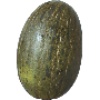
Label: Melon Piel de Sapo 1